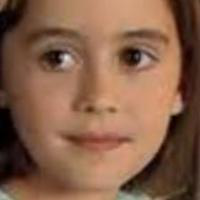
Age group: age 01-10